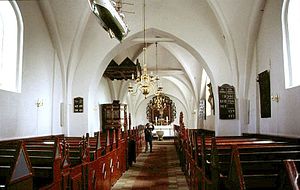
Volstrup Kirke
Kirkerummet
Volstrup Kirke i Danmark. Skibet set mod øst
Volstrup Kirke ligger omkring 1 km nord for landsbyen Volstrup ca. 14 km S for Frederikshavn.